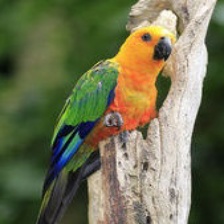
Species: JANDAYA PARAKEET
Scientific name: ARATINGA JANDAYA